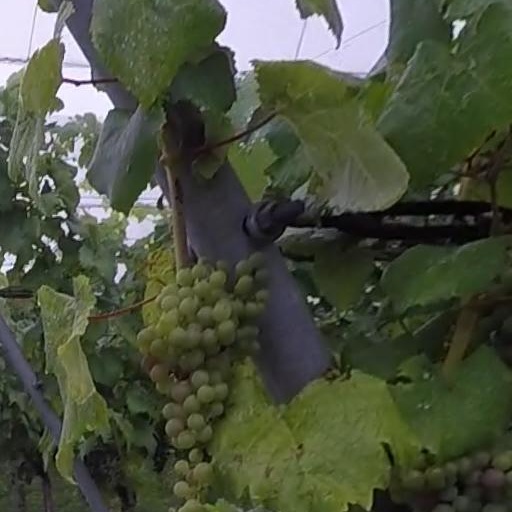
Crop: grape